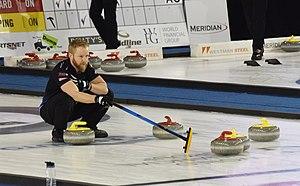
Niklas Edin est un curleur suédois né le 6 juillet 1985 à Sidensjö. Il a remporté la médaille de bronze du tournoi masculin aux Jeux olympiques d'hiver de 2014 à Sotchi, en Russie et la médaille d'argent aux Jeux olympiques d'hiver de 2018 à Pyeongchang.